Beehive Mill

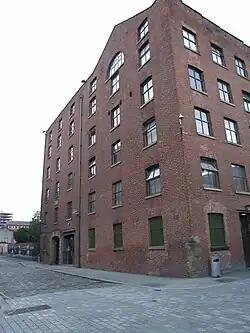
The 1820, and 1824 blocks of Beehive Mill

Beehive Mill is a Grade II* listed former cotton mill in the district of Ancoats in Manchester, England. It is located on a site surrounded by Radium Street, Jersey Street, Bengal Street and Naval Street.